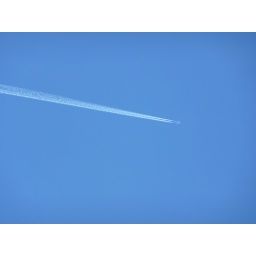
This jet made a white scratch in the blue sky today. It was very busy up in that sky today!